Helmut Pfleger

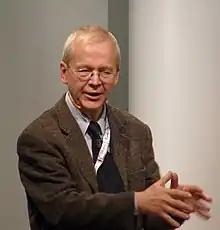
Pfleger in 2008

Helmut Pfleger (born August 6, 1943) is a German chess grandmaster and author. He was one of the most promising chess players in the 1960s and 1970s. From 1977 until 2005, Pfleger hosted a series of chess programs on German public TV, including "Chess of the Grandmasters", often together with grandmaster Vlastimil Hort. By profession, he is a doctor of medicine.